Elbe–Lübeck Canal

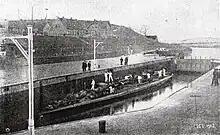
The Imperial German torpedo boat S65 making the first transit of the Elbe–Lübeck Canal by a warship in 1903

After German unification in the late nineteenth century, there was a burst of canal-building within the new German Empire. The Stecknitz Canal had been in service for centuries, but newer vessels demanded deeper and wider canals, and modern engineering offered the possibility of rebuilding and enlarging the venerable waterway. In 1893 the German government closed the Stecknitz Canal to barge traffic, and in 1895 construction began on a widened and straightened waterway which includes some of the old canal's watercourse. The new Elbe–Lübeck Canal was inaugurated by German Emperor Wilhelm II and opened to shipping traffic in 1900. Today it continues to carry substantial freight traffic, as well as offering a scenic route for pleasure craft.